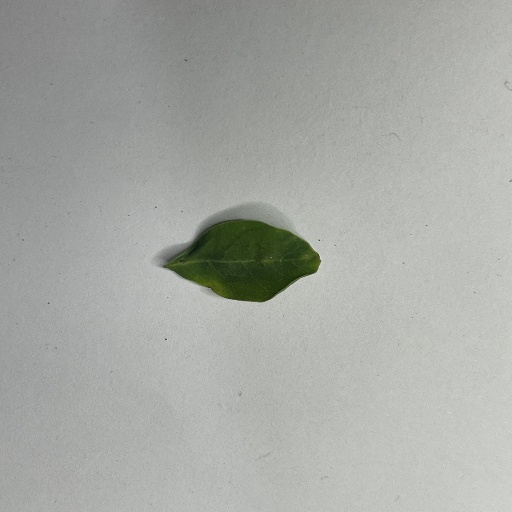
Species: Sojina
Leaf condition: Bacterial Spot